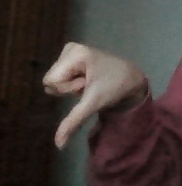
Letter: waw